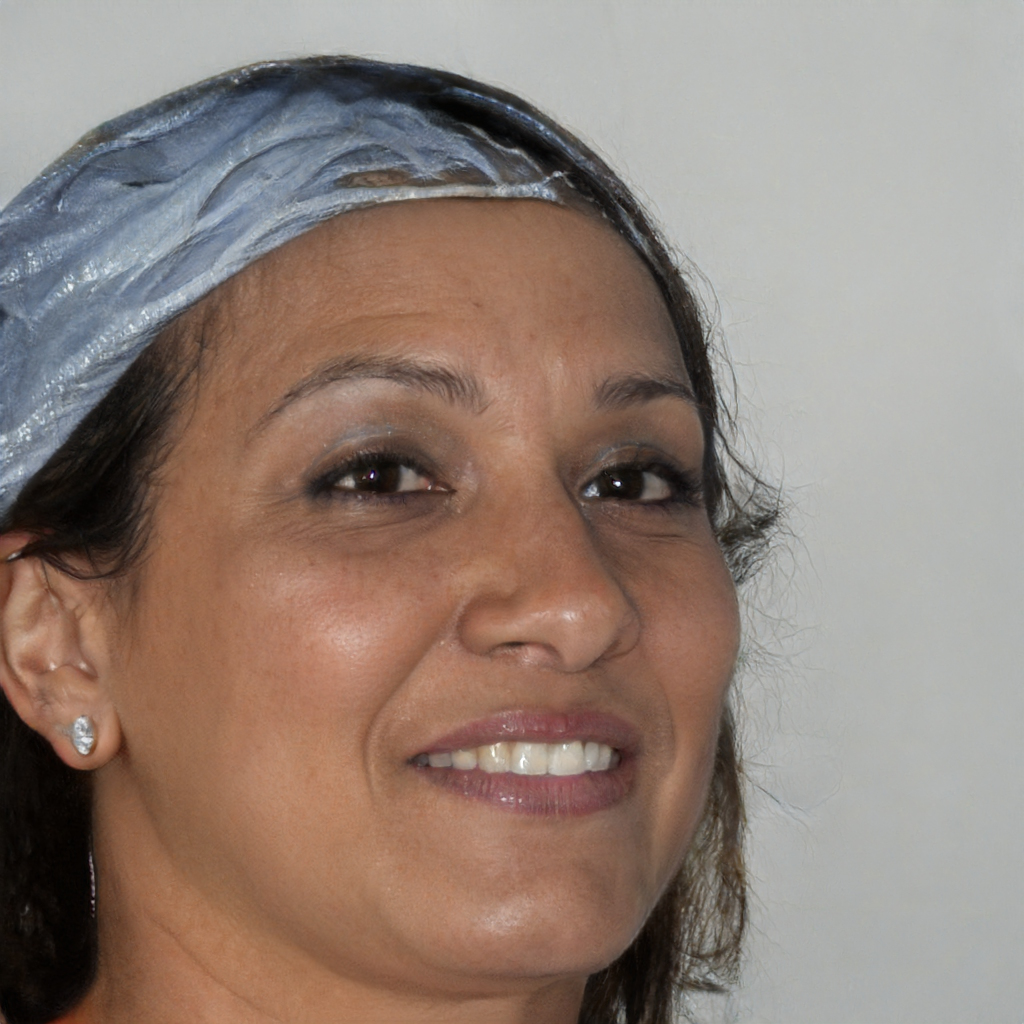
Portrait style: Real Portrait